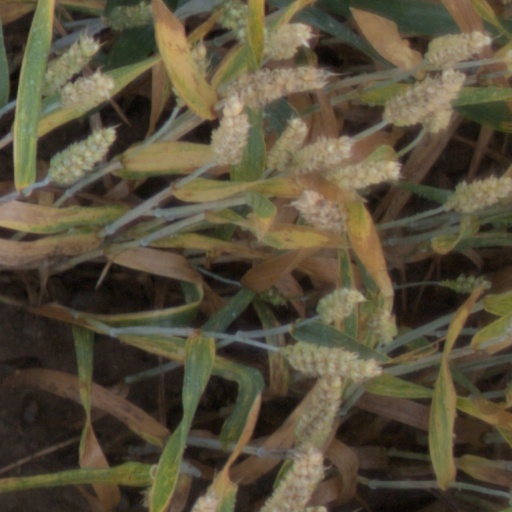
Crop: wheat